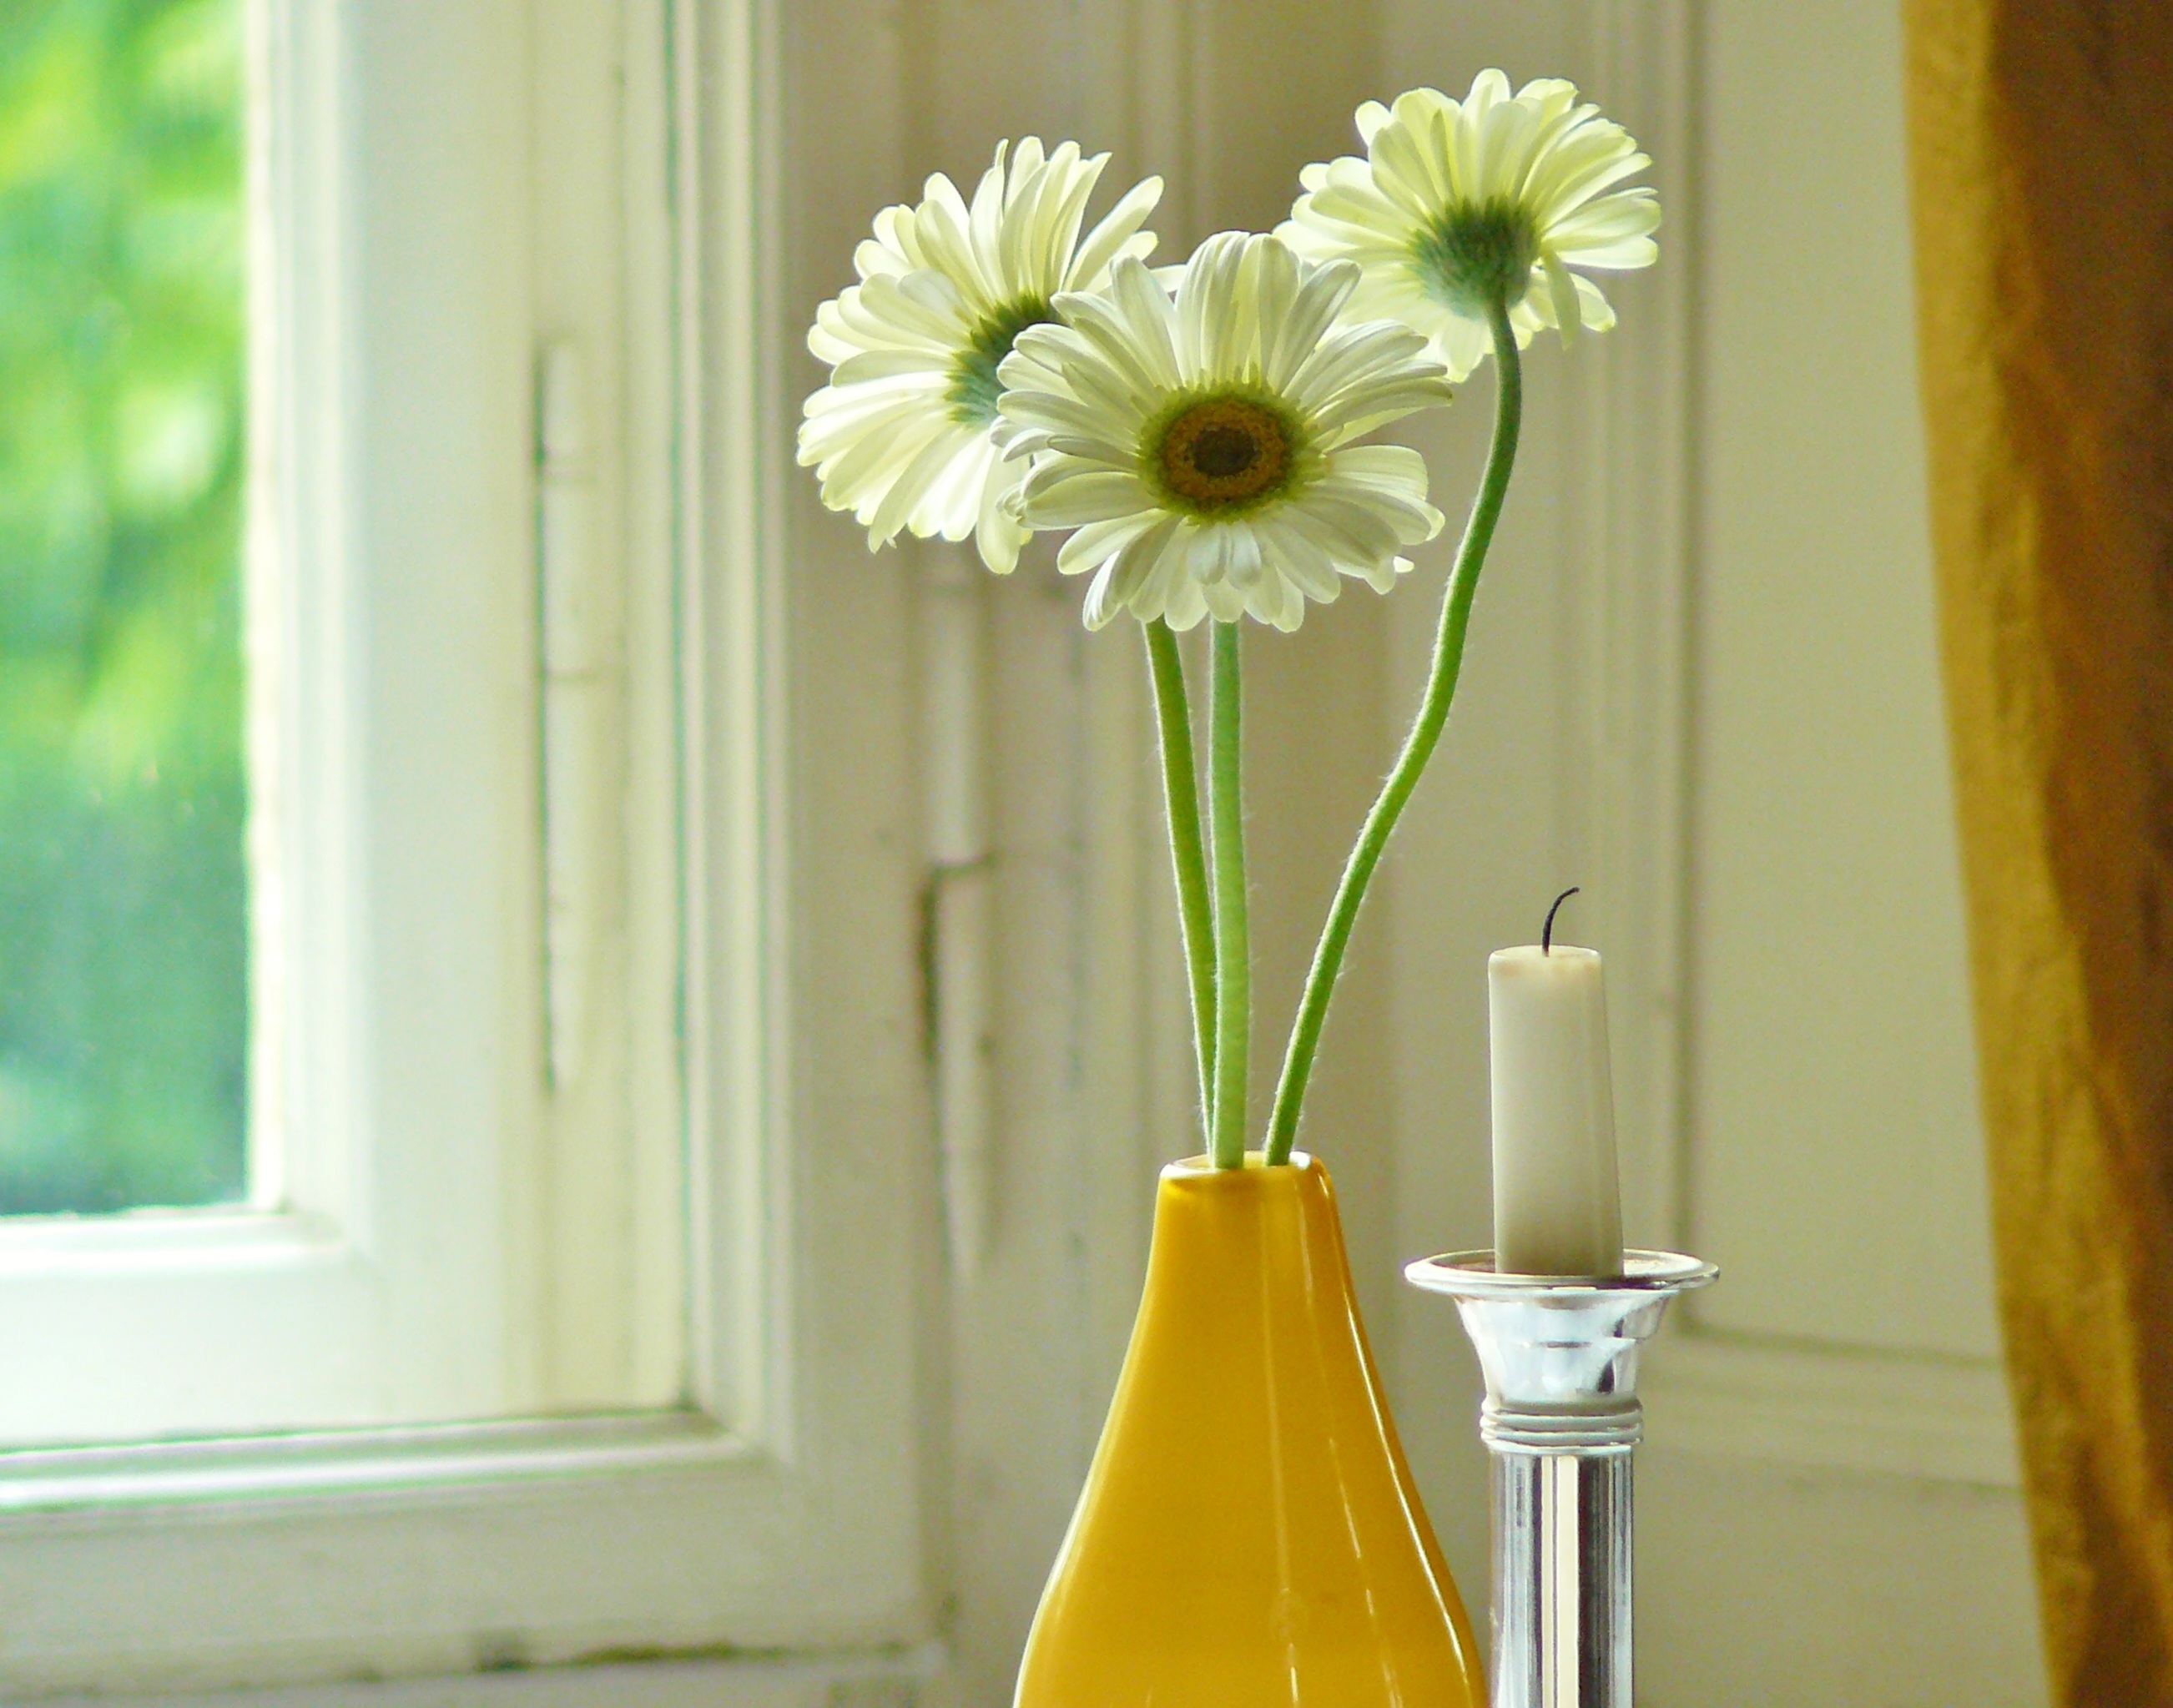
blossom, plant, flower, bloom, restaurant, floral, celebration, decoration, green, romance, romantic, yellow, candle, flora, still life, festive, flowers, arrangement, product, festival, beauty, gerbera, gastronomy, bouquet of flowers, floristry, table decorations, flowering plant, daisy family, candle holders, flower vase, floristisch, floral design, centrepiece, land plant, flower arranging